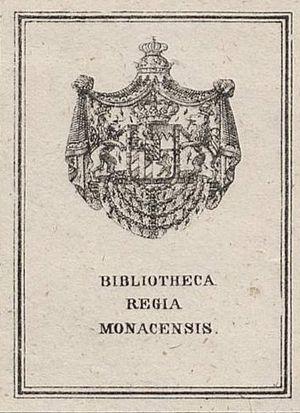
La Bayerische Staatsbibliothek de Munich est la bibliothèque centrale du Land de Bavière et une des plus importantes bibliothèques à caractère universel en Europe.